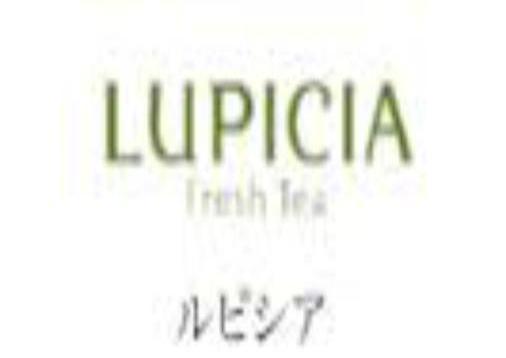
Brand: lupicia
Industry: Food